Australian red ensign

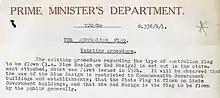
Extract of memo from the Prime Minister's Department dated 6 March 1939 concerning flag flying procedures.

In 1940 the Victorian government passed legislation allowing schools to purchase blue ensigns. The following year prime minister Robert Menzies issued a media release recommending that the blue ensign be flown at schools, government buildings and by private citizens and continued use of the red ensign by merchant ships, providing it was done so respectfully. Prime Minister Ben Chifley issued a similar statement in 1947.